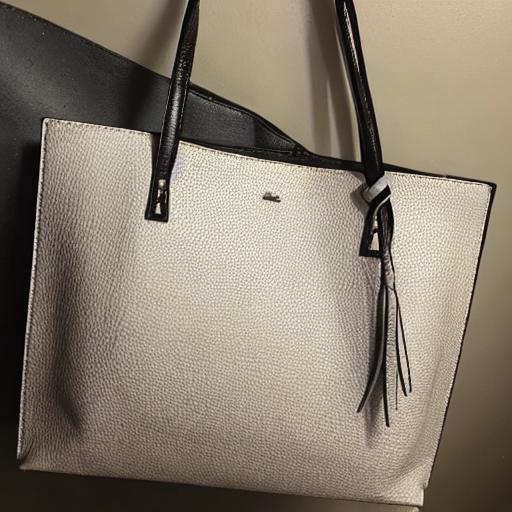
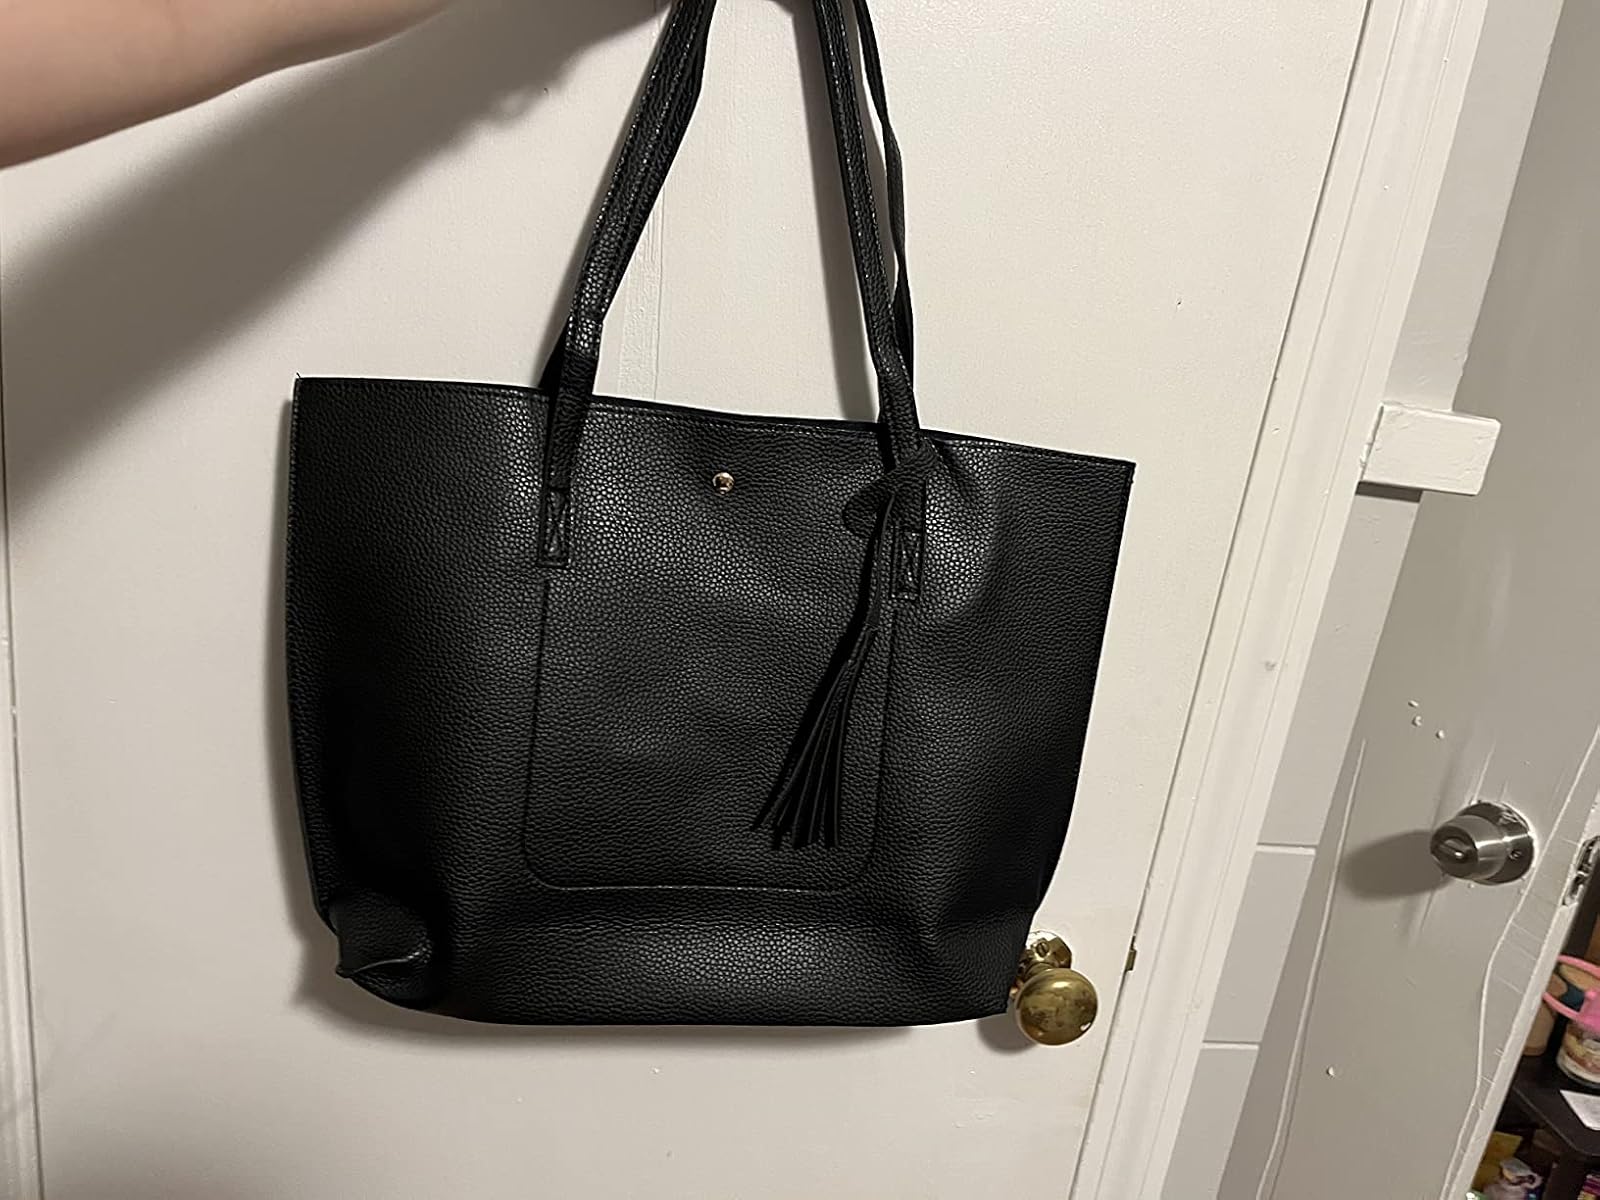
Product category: accessories_handbag
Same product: no